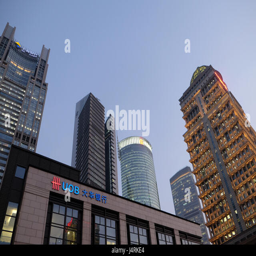
financial towers in the east side